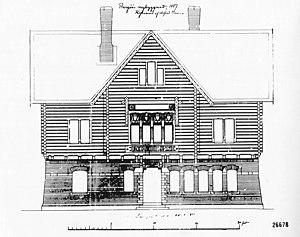
Gustaf Ferdinand Boberg, né le 11 avril 1860 à Falun, mort le 7 mai 1946 à Stockholm, est un architecte et designer suédois. Il fut en son temps l'un des architectes les plus en vue de Suède, et a laissé un grand nombre d'œuvres monumentales.